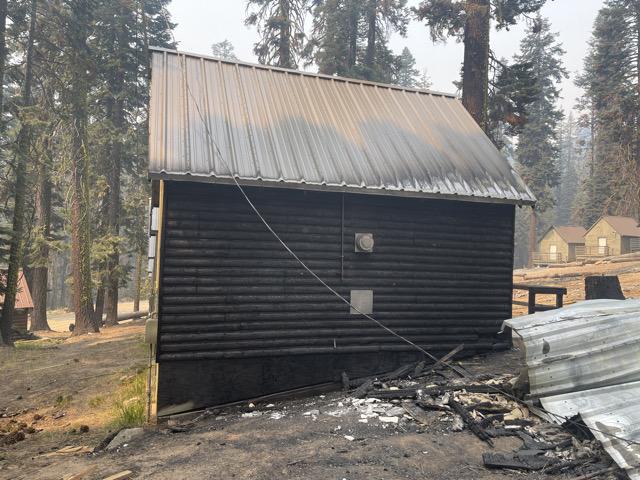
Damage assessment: major